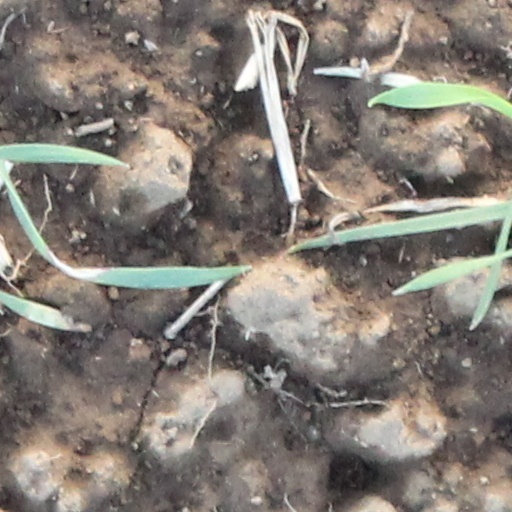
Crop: wheat